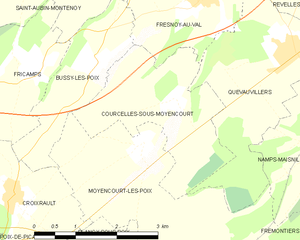
Carte des communes françaises Courcelles-sous-Moyencourt